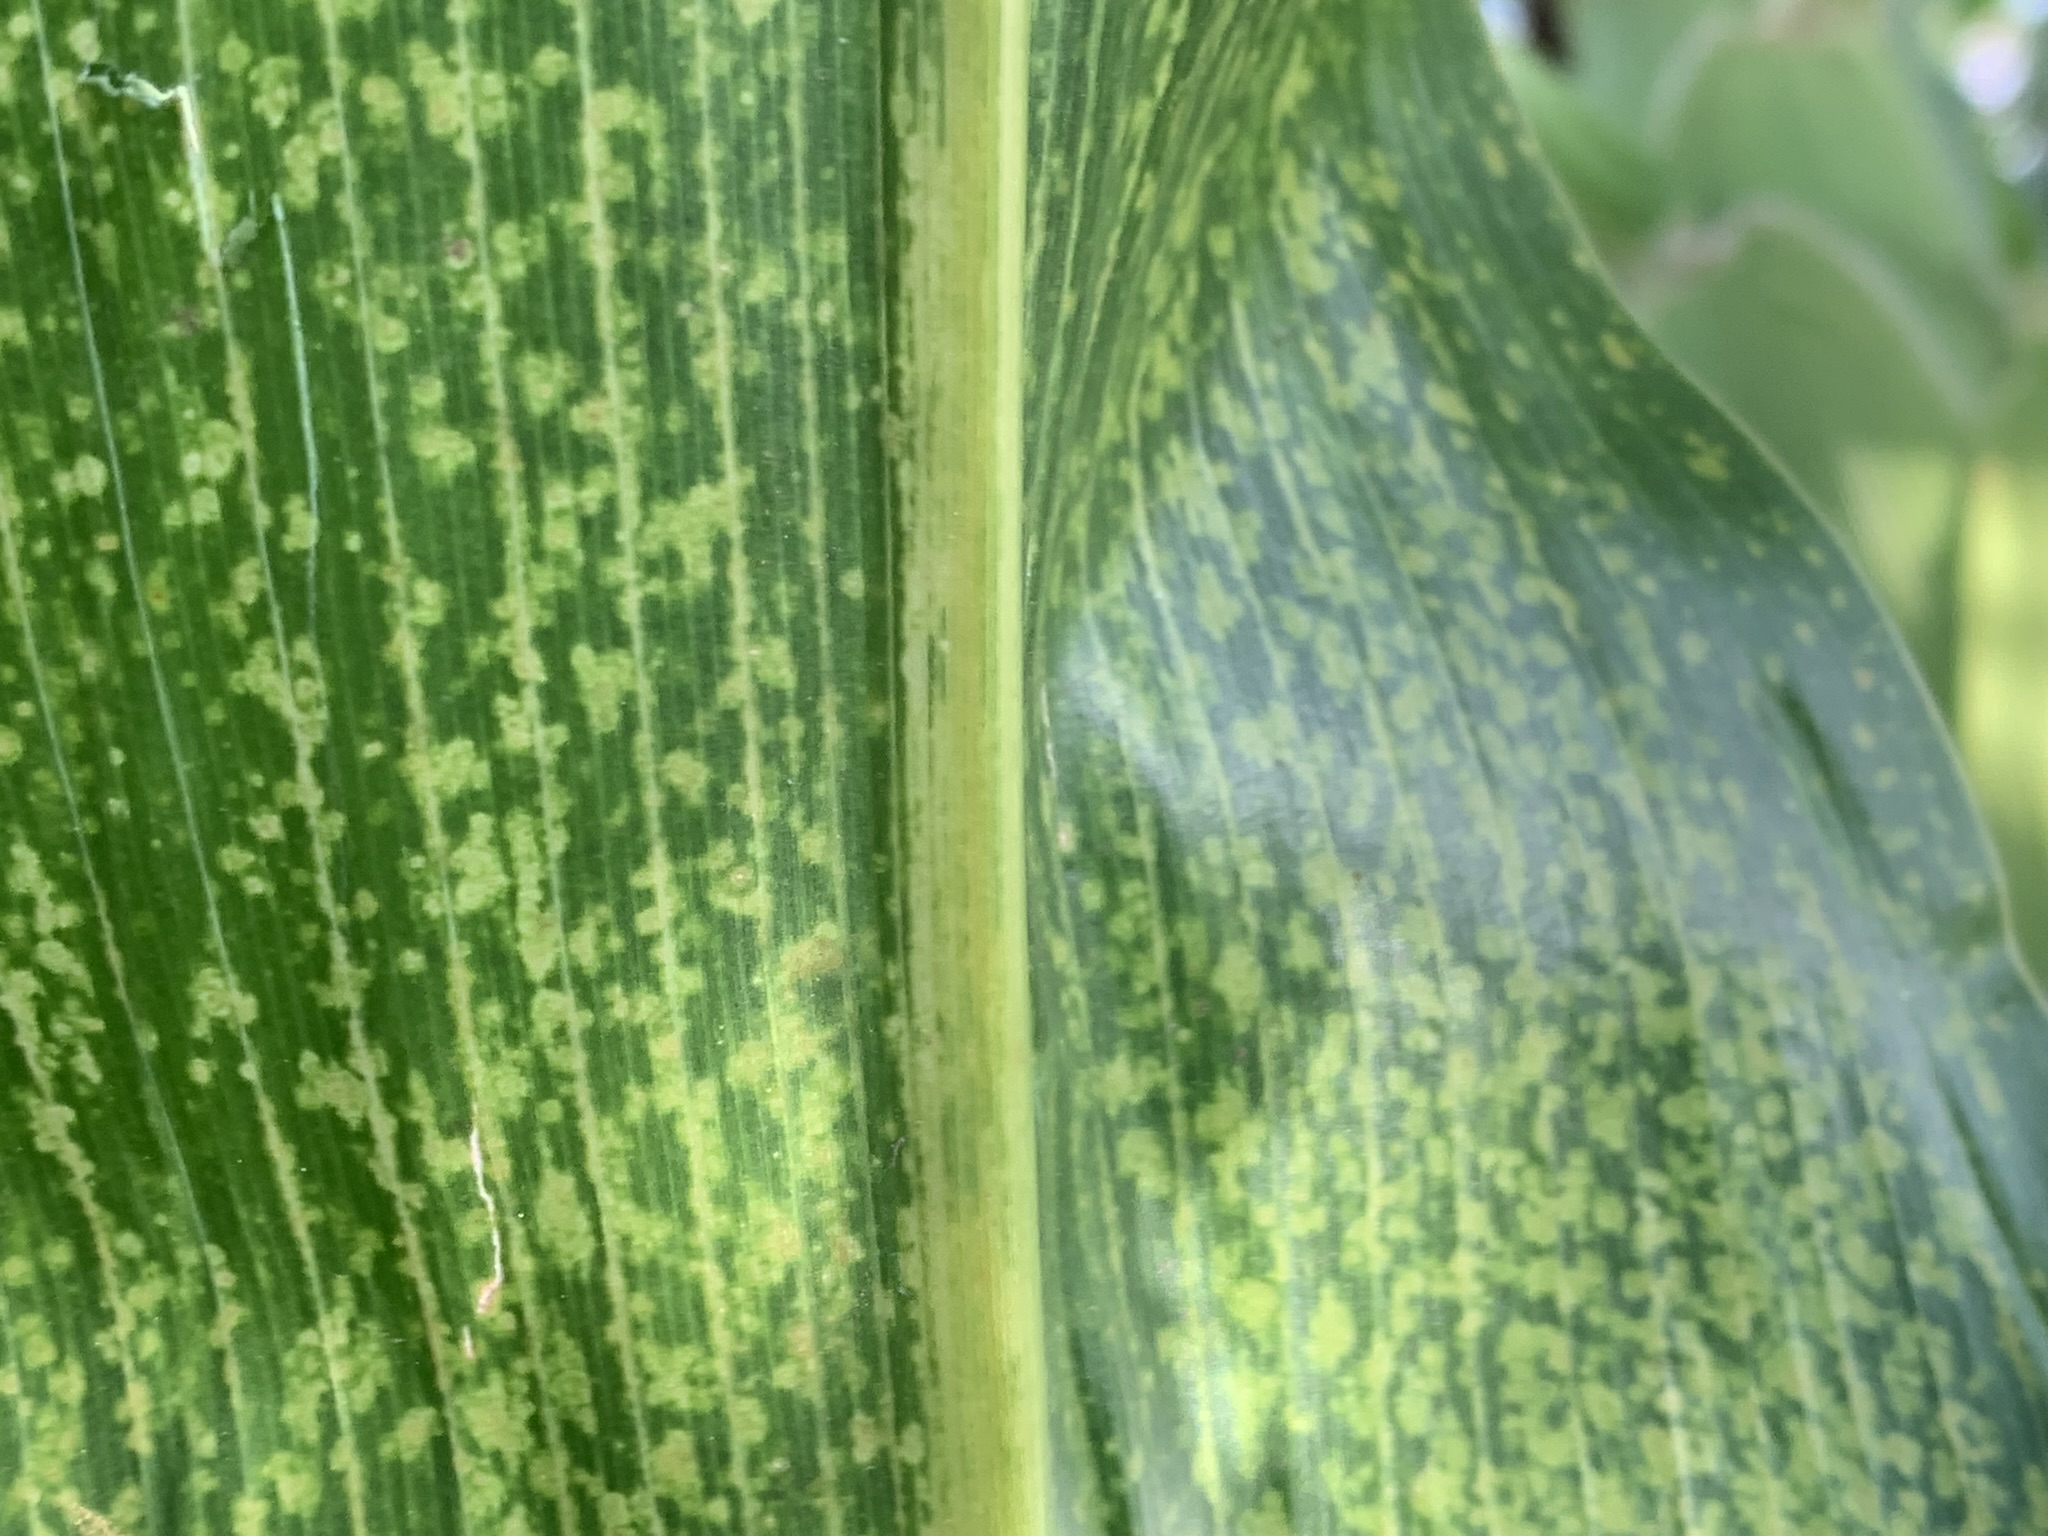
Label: MLN